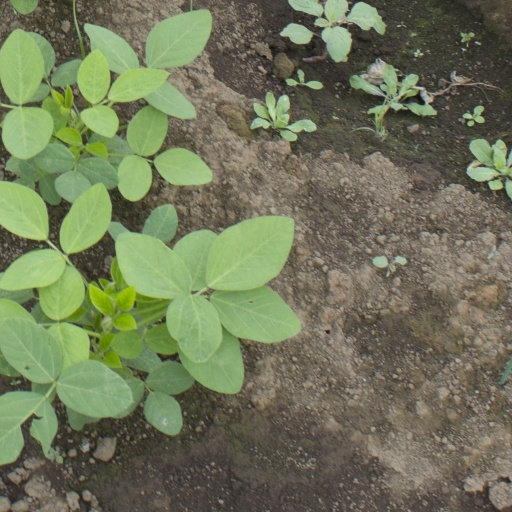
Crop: soybean